1970s in furniture

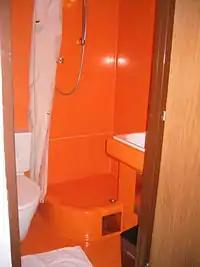
A 1970s hotel bathroom with characteristic color patterns associated with 1970s decor

Furniture of the 1970s refers to the style of furniture popular in the 1970s. Often, the furniture would be laid with bold fabric patterns and colors. Bold designs and prints were also used profusely in other decor. Other design elements found in 1970s furniture and interior decorating included the use of the colors brown, purple, orange, and yellow (sometimes all in the same piece of fabric), shag-pile carpet, textured walls, lacquered furniture, gaudy lampshades, lava lamps, and molded plastic furniture.